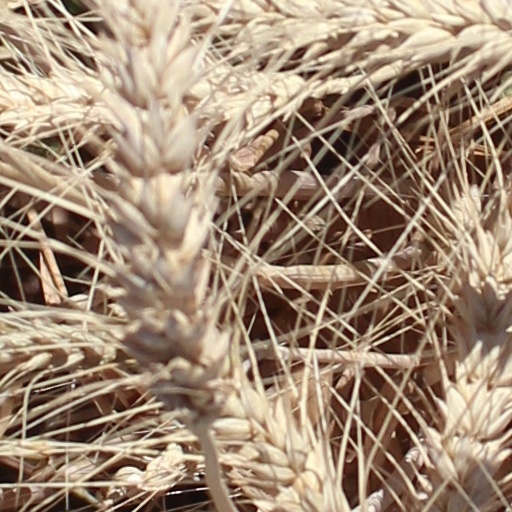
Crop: wheat